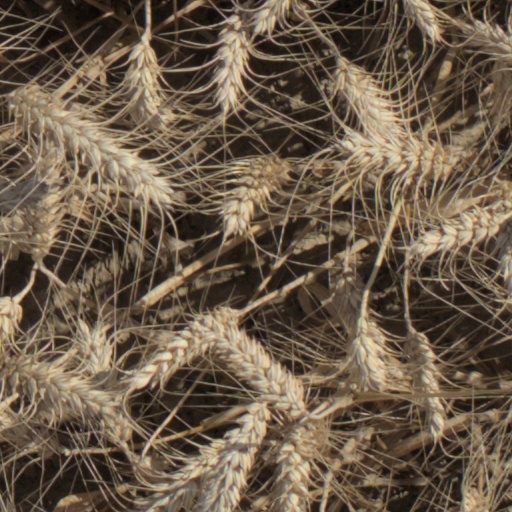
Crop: wheat